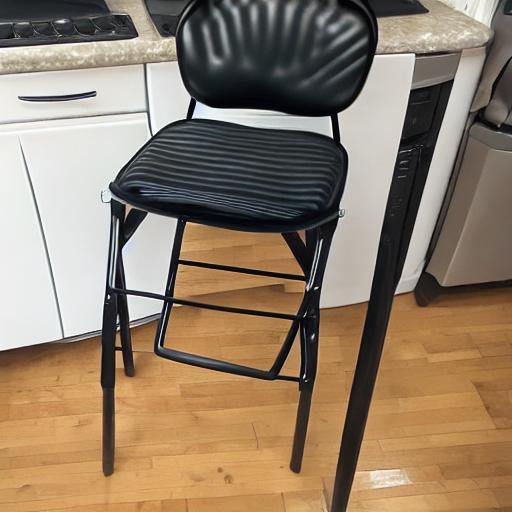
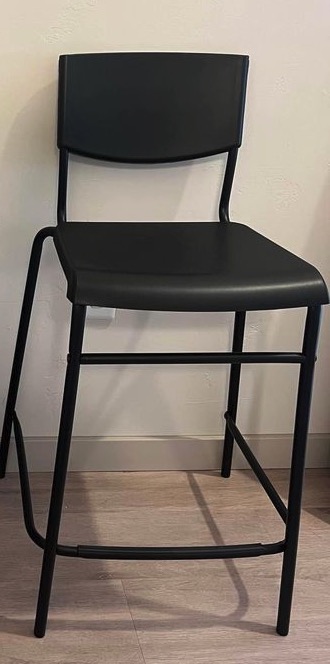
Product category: stool
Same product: no